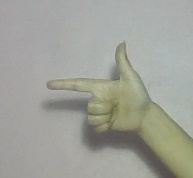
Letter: yaa